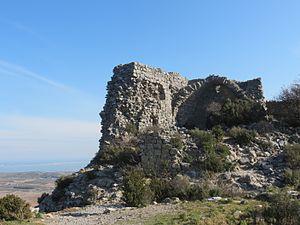
Cet article présente une liste des églises romanes des Pyrénées-Orientales.
L'église Saint-Laurent est une église romane ruinée située sur l'ancien oppidum d'Opoul, sur la commune d'Opoul-Périllos, dans le département français des Pyrénées-Orientales.